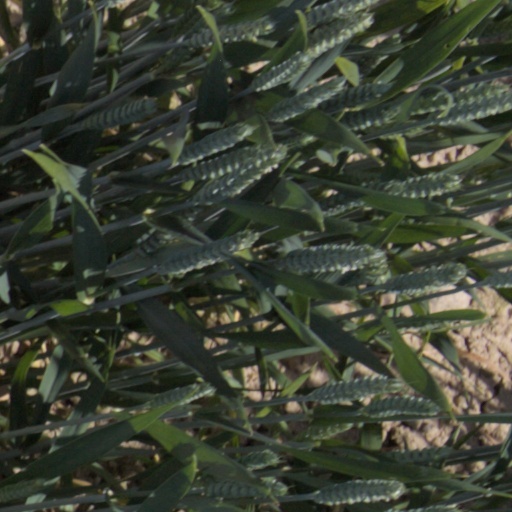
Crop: wheat